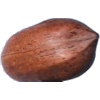
Label: Nut Pecan 1